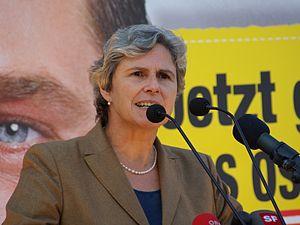
Barbara Rosenkranz, née le 20 juin 1958 à Salzbourg, est une femme politique autrichienne.